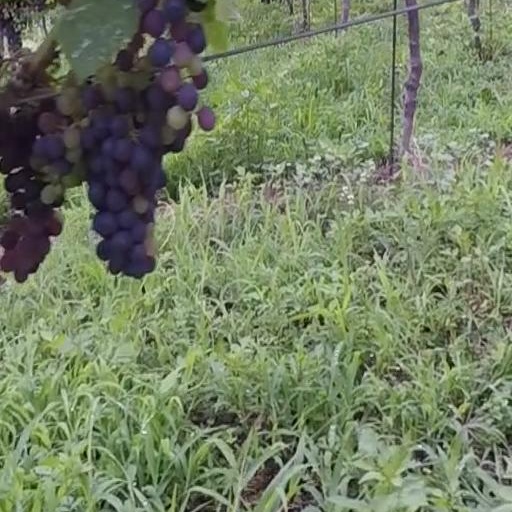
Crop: grape